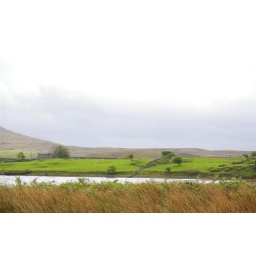
The green fields of Connemara caught our eye against the water and hills.